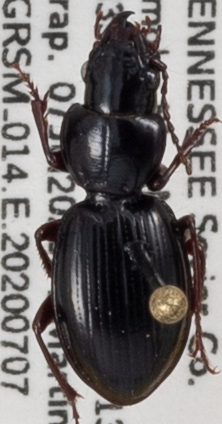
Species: Cyclotrachelus freitagi
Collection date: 2020-07-07
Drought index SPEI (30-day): -0.074
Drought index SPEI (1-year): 1.77
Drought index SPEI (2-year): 2.09